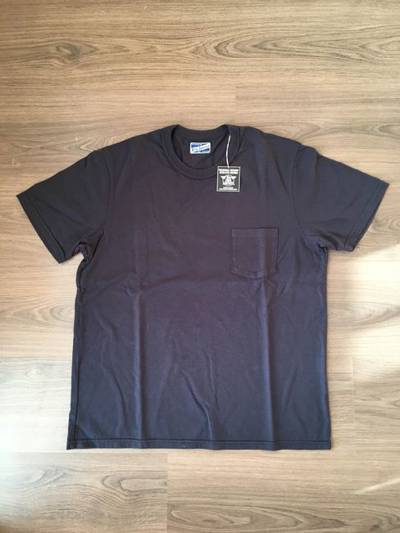
Waste category: clothes